ManaTapu

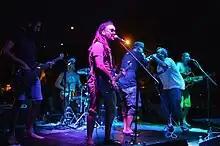
ManaTapu performing at the Malta Street Art Festival in Valletta in July 2015

ManaTapu is a music group from Malta formed in 2012. The band consists at this date of Dario Vella C (vocals, lead guitar), Ryan Abela (drums), Pupa Chile (MC, vocals), Tete a.k.a. Camacho Criminal (MC, vocals), James Saliba (bass guitar), Luca Gurrieri (Saxophone), Liksu (trumpet, keyboard).